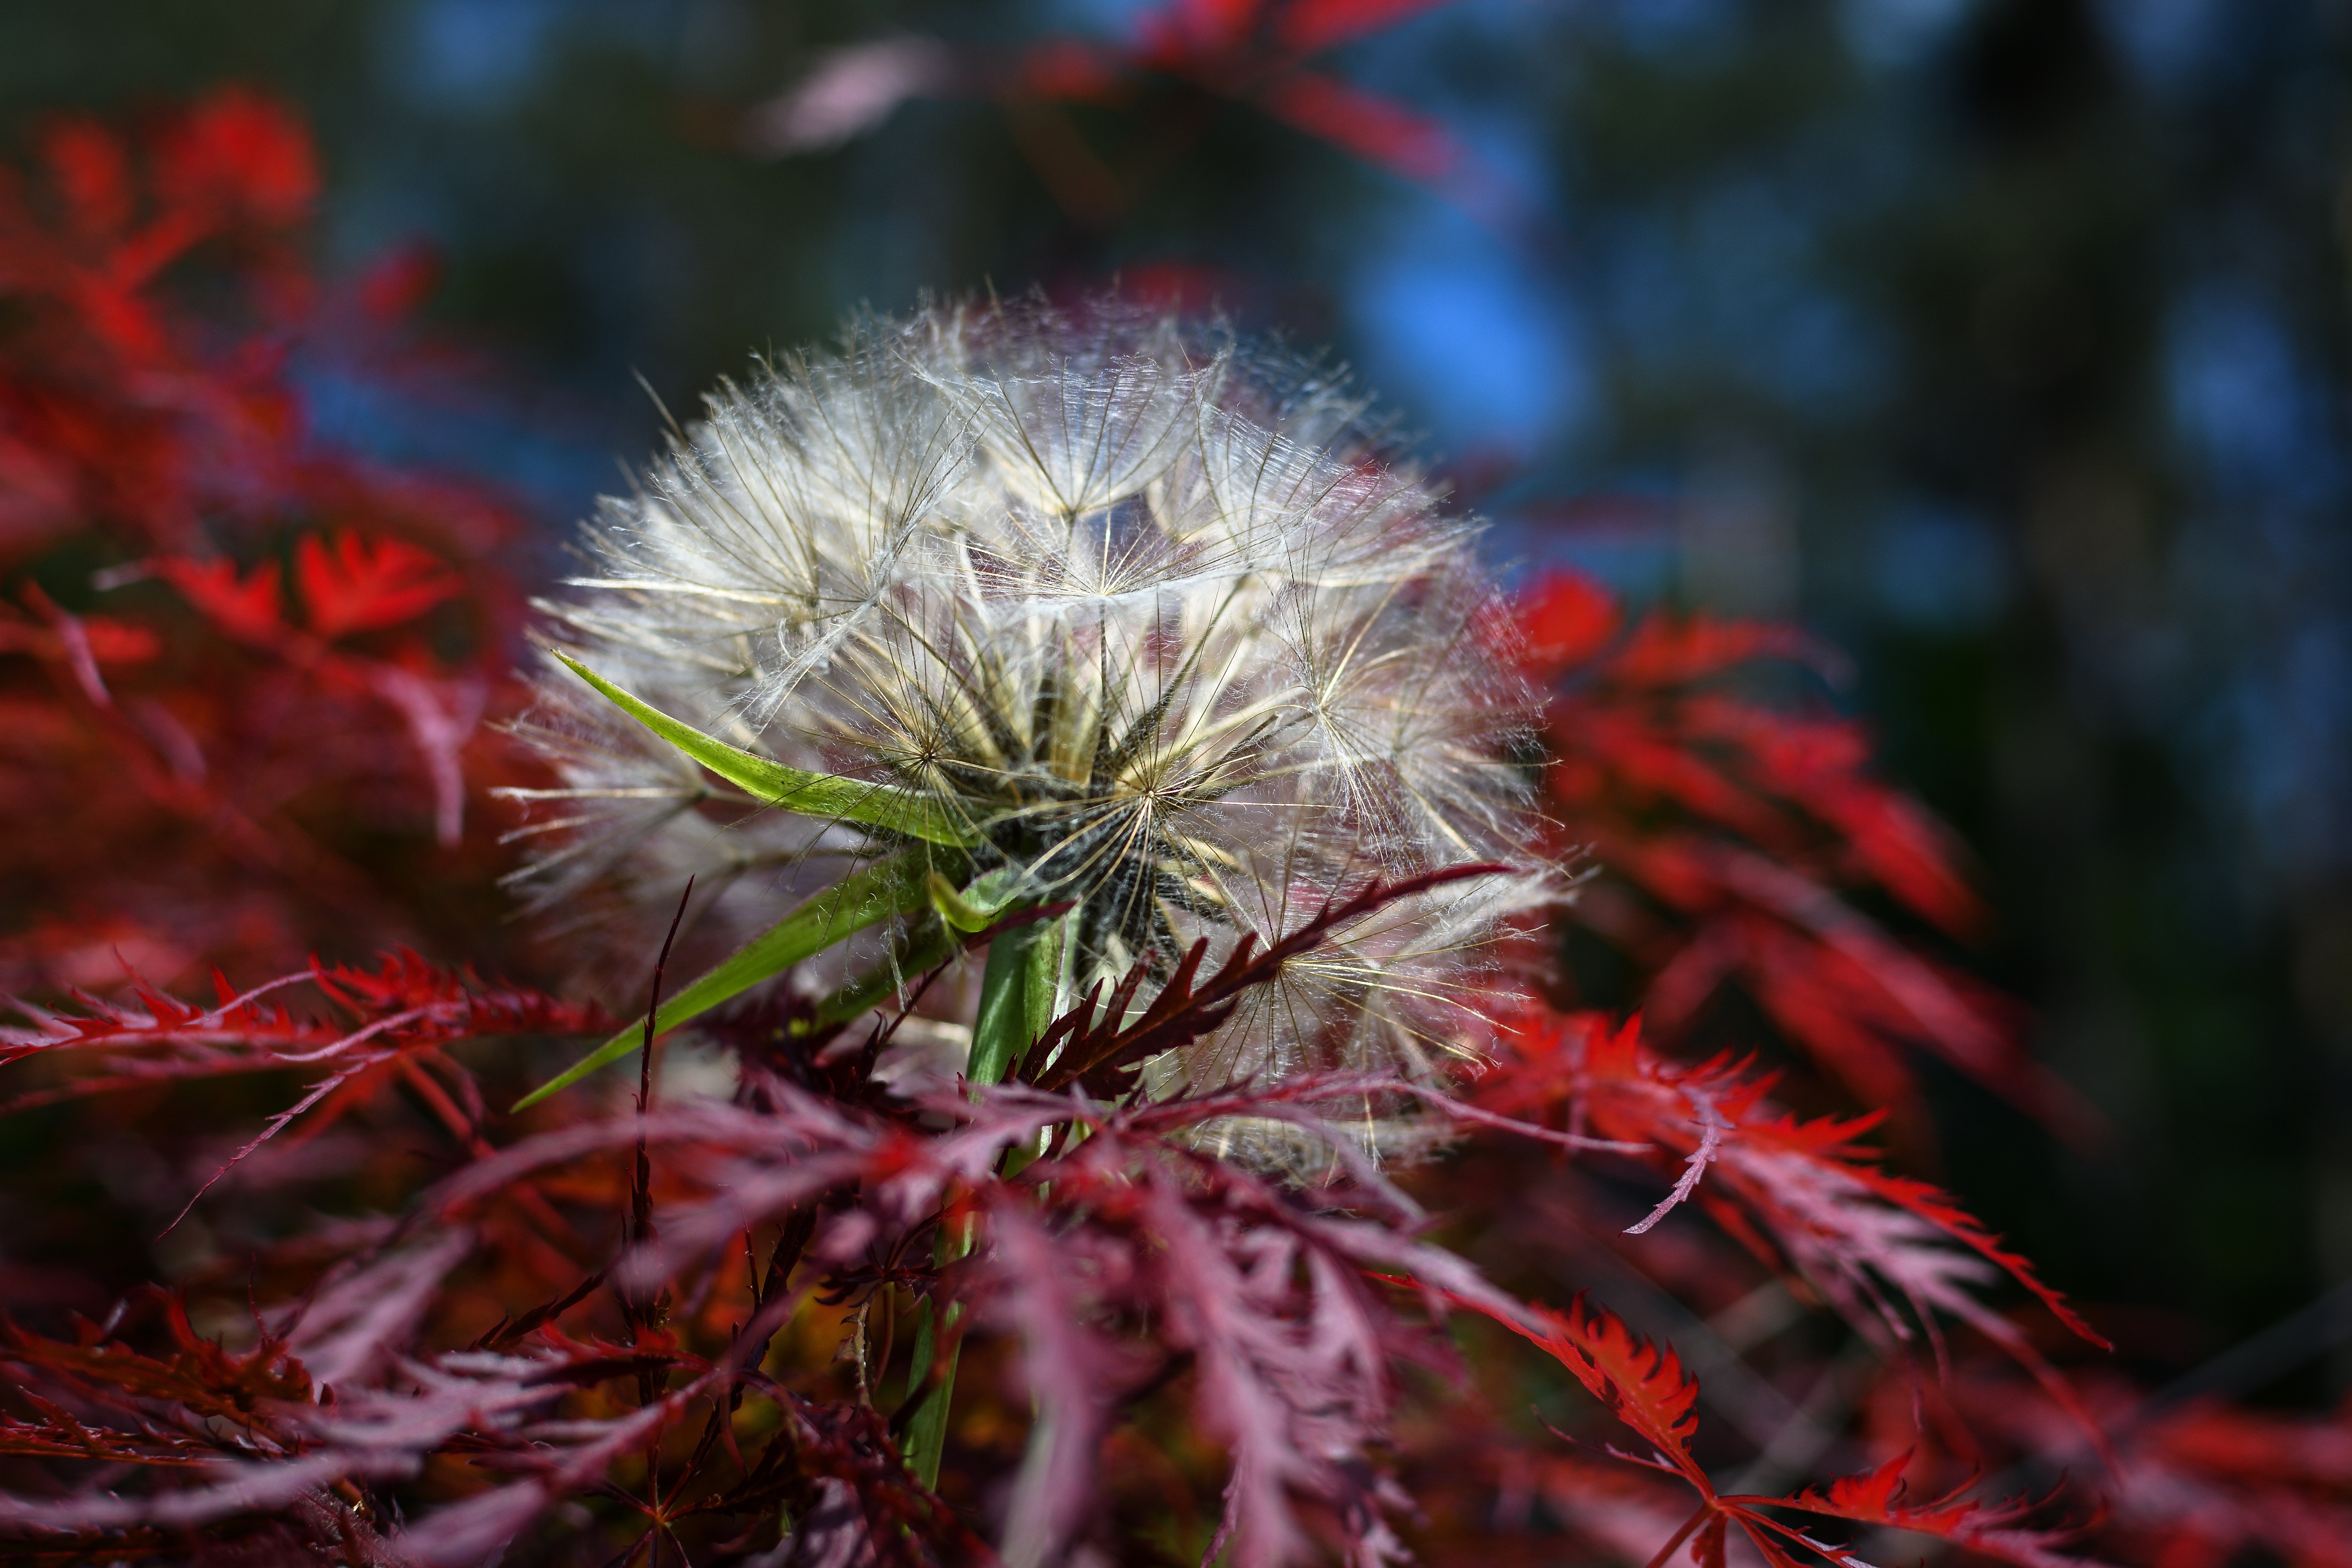
tree, nature, branch, plant, dandelion, leaf, flower, red, autumn, botany, close, flora, wildflower, close up, pointed flower, leaves, background, japanese maple, macro photography, flowering plant, had salsify, land plant, thorns spines and prickles